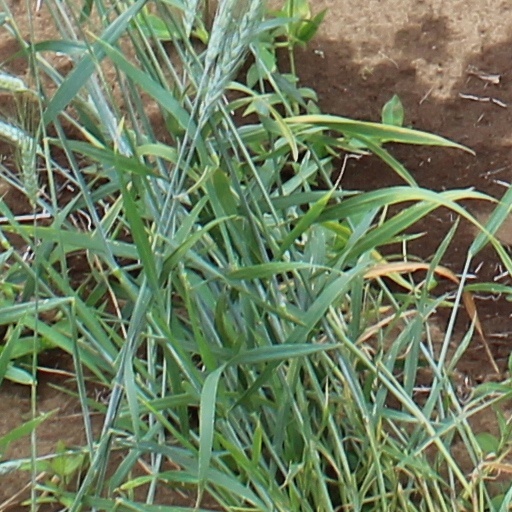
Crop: wheat